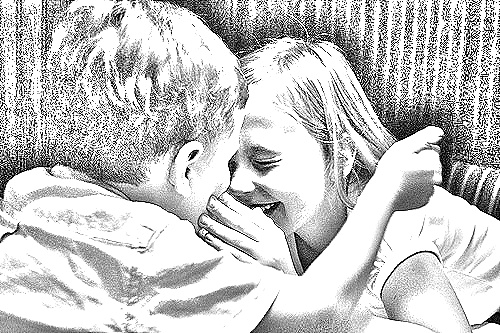
Portrait style: Sketch Portrait